Østergade 24, Copenhagen

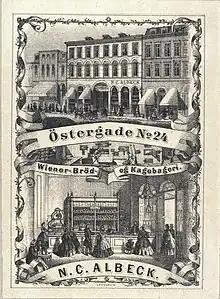
Advert for N. C. Albeck's Bakery

In the late 1840s, No. 68 was acquired by Moses Magnus Ruben (18041870). He was originally from Helsingør. He had later moved to Copenhagen where he established a successful clothing shop at Østergade No. 31 (now Østergade 36). In an article in "Politivennen" on 2 GFebruary 1844, Ruben is mentioned as a "thorn in the side of the Tailors Guild, whose resentment has resulted in a series of lawsuits, all of which they have lost, and which has only expanded his trade even further.".